Lothian Nicholson (British Army officer, died 1933)

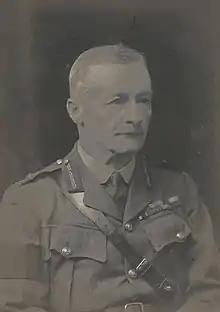
Nicholson in 1919

Major-General Sir Cecil Lothian Nicholson (1 November 1865 – 3 March 1933) was a British Army officer.